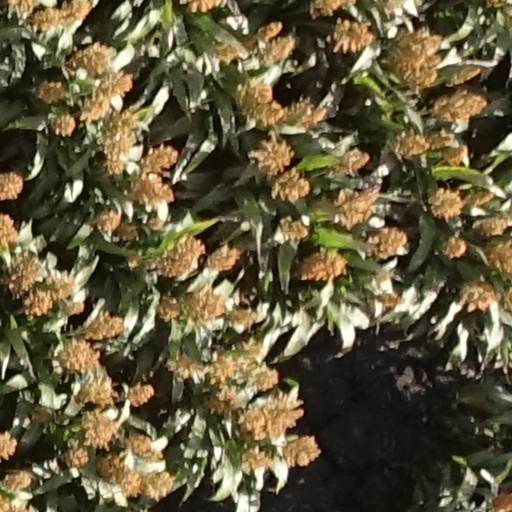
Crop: sorghum